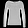
Label: Pullover